Johannes Theodorus Suhr

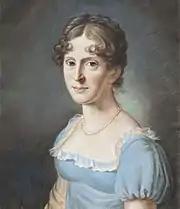
Christine Caroline Andrea Suhr

When their father died in 1815, he and his elder brother Didrik Suhr joined the management of the company which was formally owned by their mother until her death in 1842. The company went through a difficult period with the settlement of its activities in Norway followed by an agricultural crisis but experienced new growth in the late 1820s and early 1830s. The company increasingly specialized in import of coal and iron from Sweden and England. In the 1830s, J. P. Suhr & Søn had a market share of more than 20% of the Danish import of coal and it later grew to 33%. The company was also active as a money lender with ties to leading bankers in Hamburg.